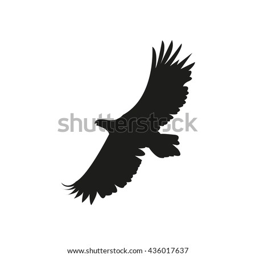
vector silhouette of the eagle in flight with wings spread